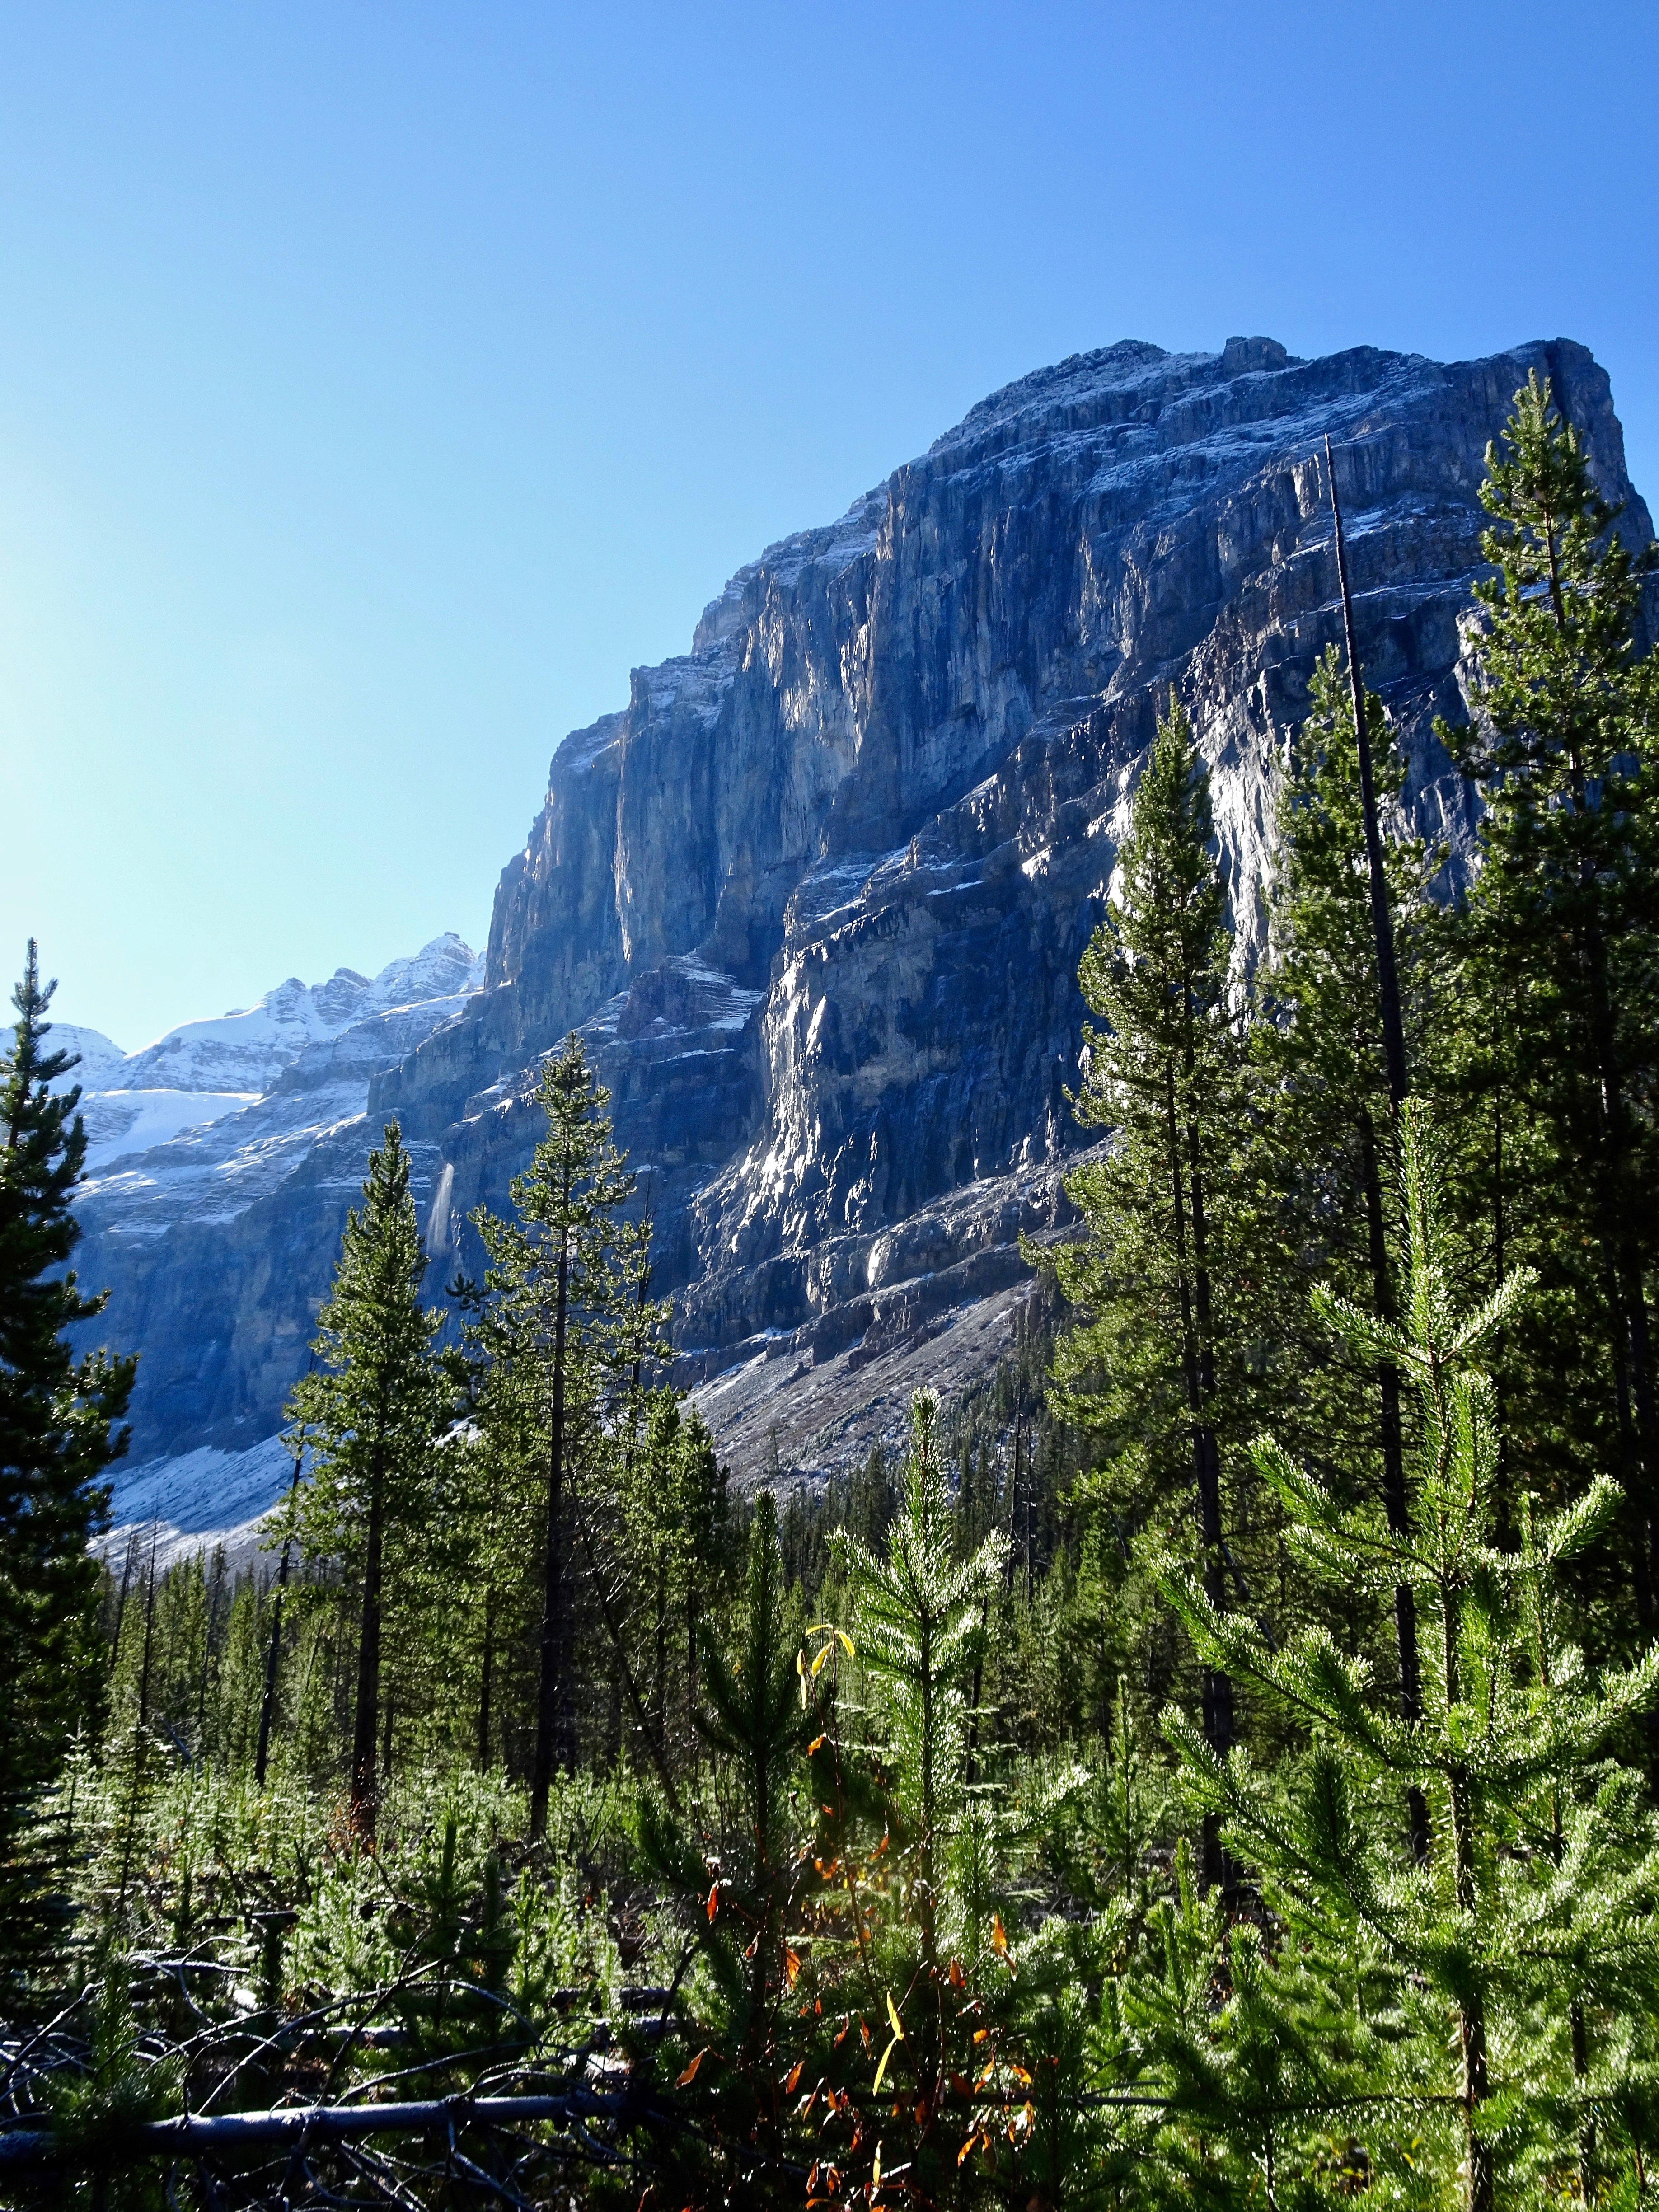
landscape, tree, nature, forest, outdoor, wilderness, walking, mountain, trail, meadow, adventure, peak, valley, mountain range, park, national park, ridge, mountains, alps, ecosystem, landform, biome, natural environment, geographical feature, mountainous landforms, temperate coniferous forest